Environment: real
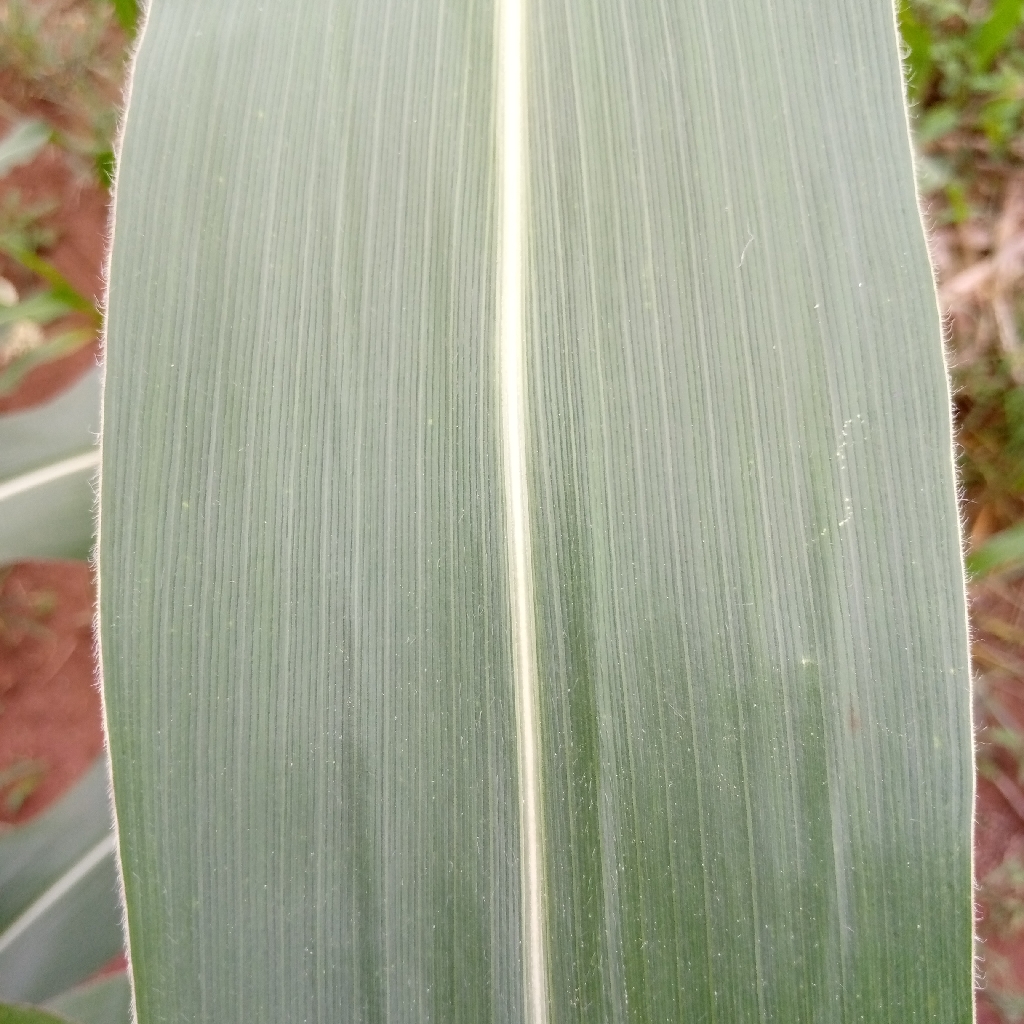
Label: healthy